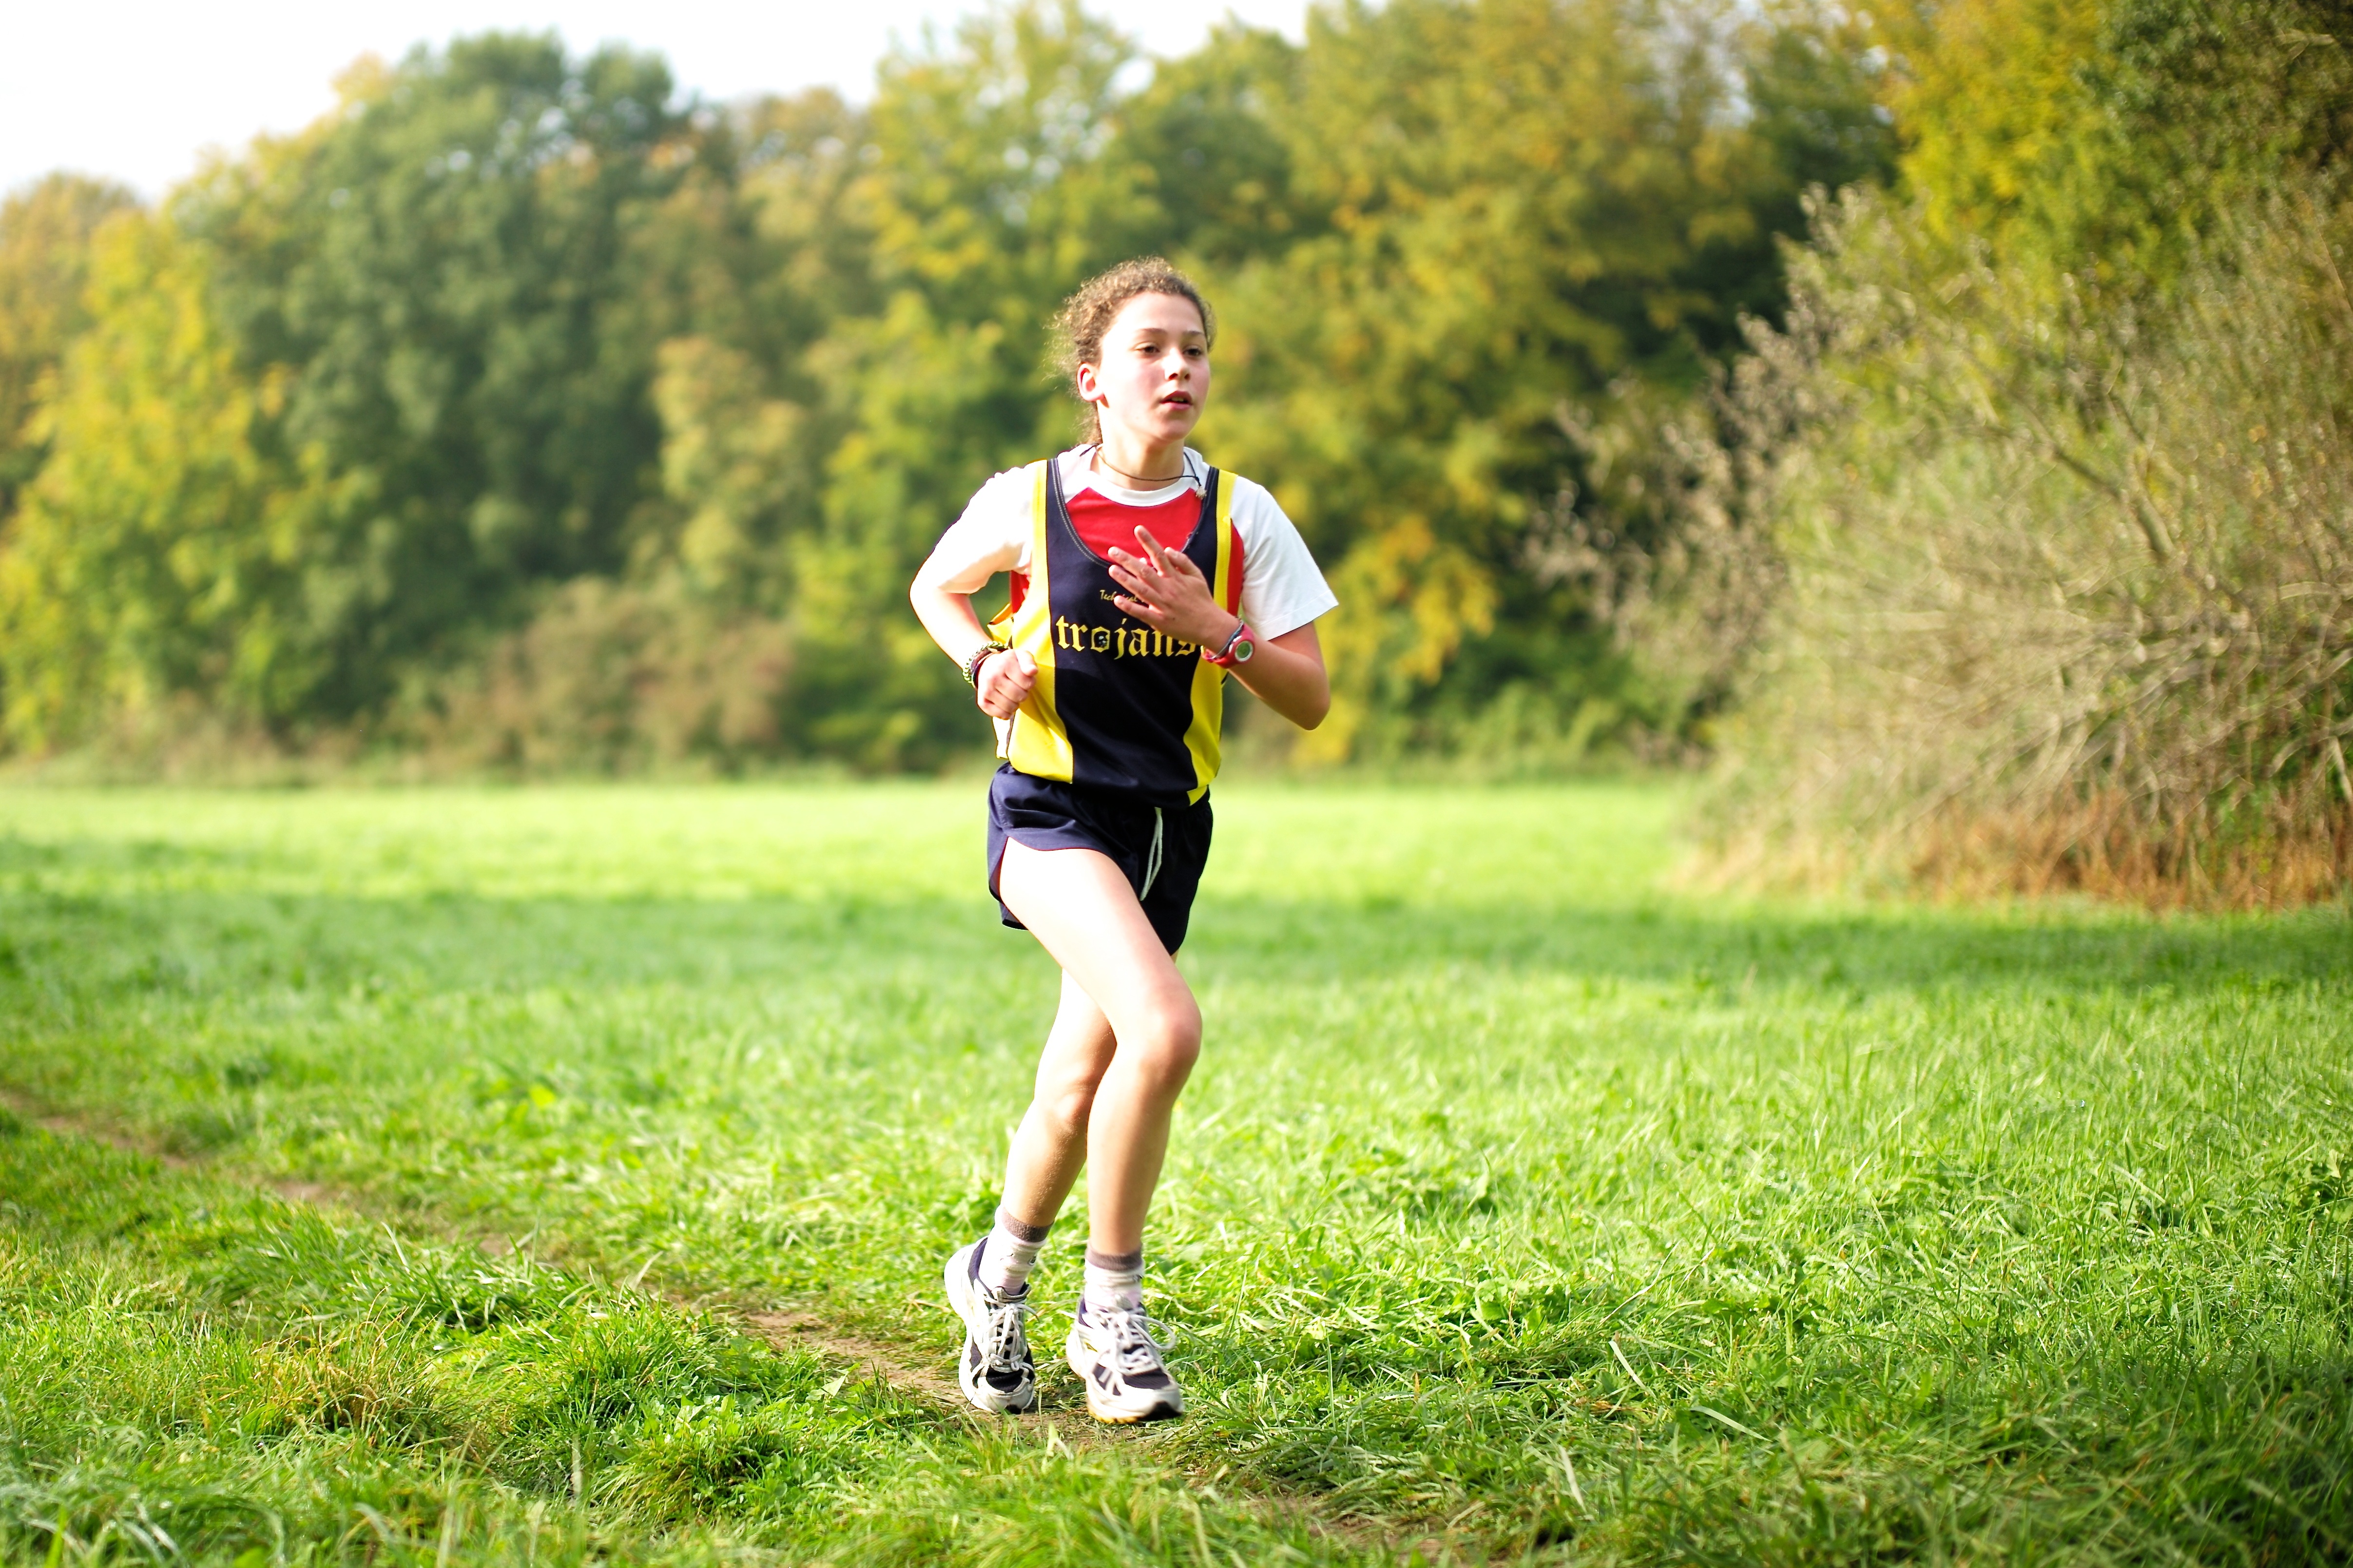
person, girl, sport, meadow, boy, running, run, recreation, europe, jogging, runner, ash, crosscountry, race, competition, woods, holland, amsterdam, netherlands, m, sports, 50, school, runners, middle, endurance, leica, 240, summilux, athletics, meet, xc, isa, amsterdamsebos, physical exercise, outdoor recreation, human action, individual sports, endurance sports, ultramarathon, duathlon, cross country running, cross country cycling